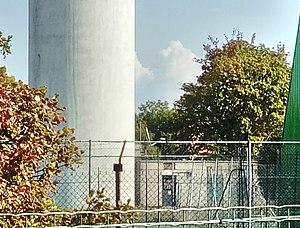
Bâtiment regroupant les différents appareils d'émission et d'électricité au pied de la tour (depuis la rue de la Tour à Saint-Denis-lès-Bourg).
La tour hertzienne de Saint-Denis-lès-Bourg est un site d'émission se trouvant à quelques kilomètres de Bourg-en-Bresse dans l'Ain. Son propriétaire est l'opérateur TDF.